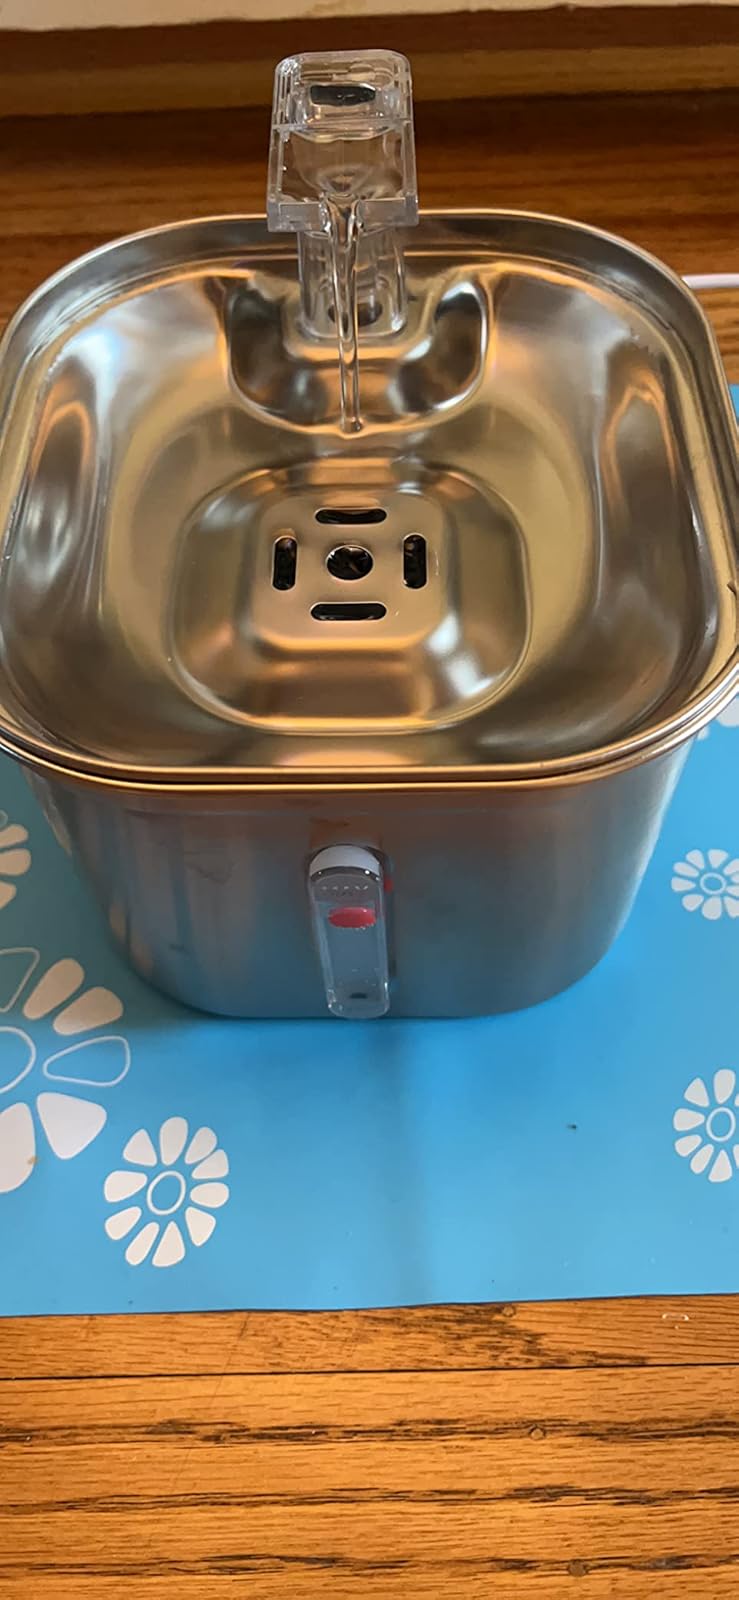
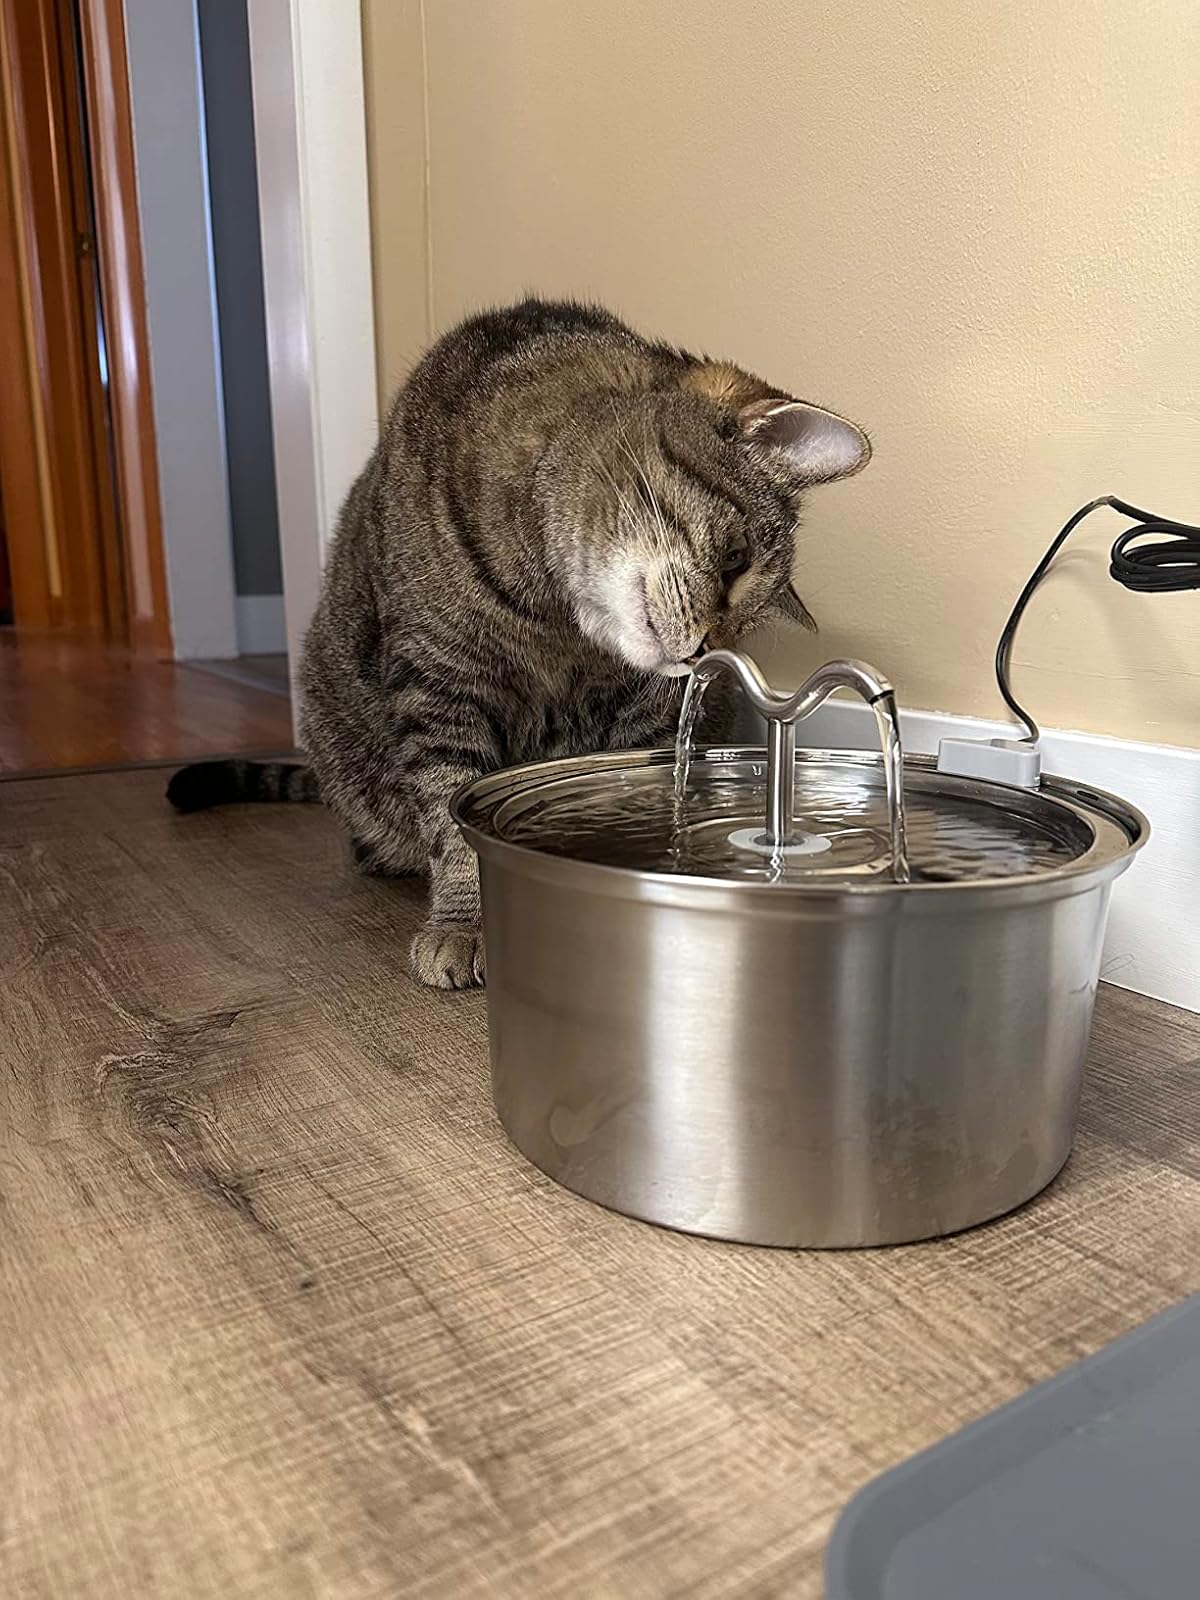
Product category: items_bowl
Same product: no